Savanes District

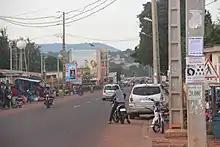
Main street in Korhogo

Savanes District ("Savannahs") is one of fourteen administrative districts of Ivory Coast. The district is located in the northernmost part of the country. The capital of the district is Korhogo.